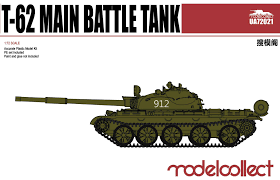
Label: Tank